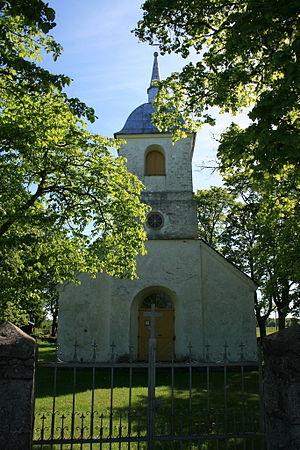
Lümanda est un village de la commune de Lääne-Saare du comté de Saare en Estonie.